Purple Rain (film)

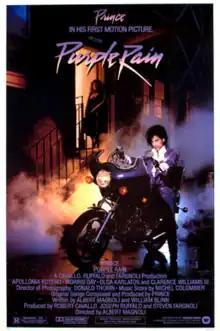
Theatrical release poster

Purple Rain is a 1984 American romantic rock musical drama film directed by Albert Magnoli from a screenplay co-written by Magnoli and William Blinn. It stars Prince (in his feature film debut), Apollonia Kotero, Morris Day, Olga Karlatos, and Clarence Williams III. In the film, the Kid (Prince), a rising musician, grapples with his turbulent personal life as he competes with rival local musician, Morris (Day).